Marie Françoise Ouedraogo

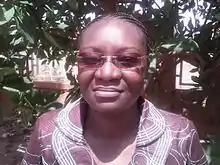
Marie Françoise Ouedraogo in 2016

Marie Françoise Ouedraogo (born 3 December 1967) is a Burkinabé mathematician. She has previously served in government as permanent secretary of the national policy of good governance.